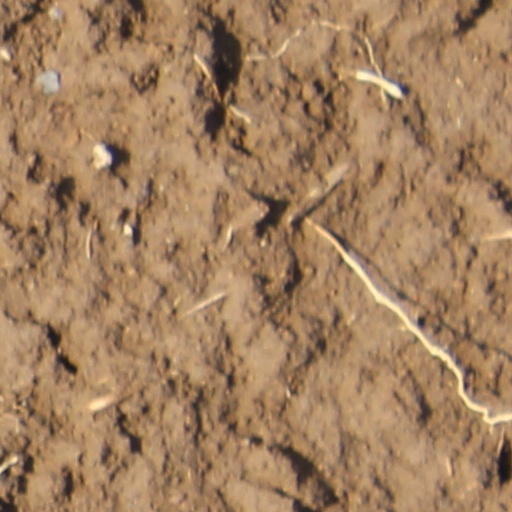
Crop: wheat